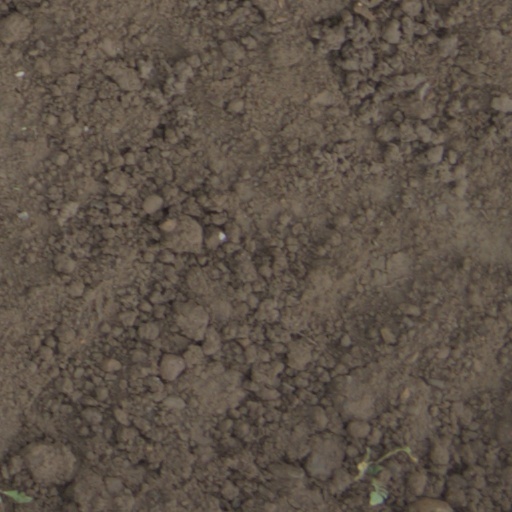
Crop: wheat